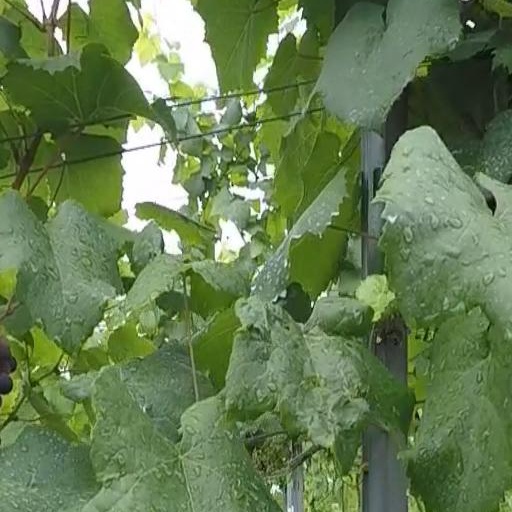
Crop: grape